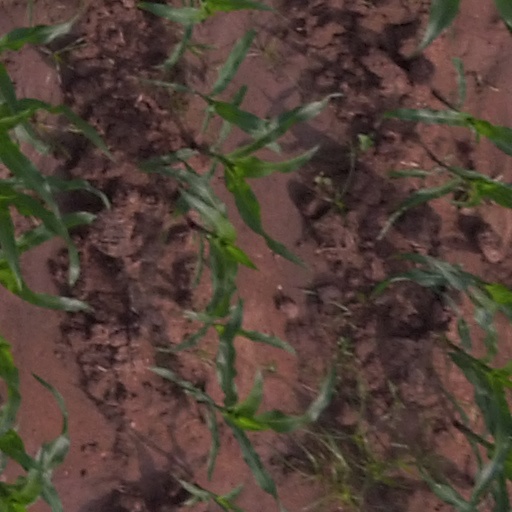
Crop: maize; corn